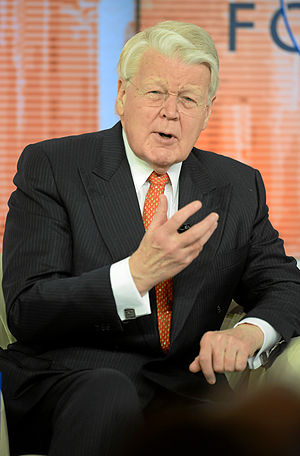
Island / Politik / Ledelse
Ólafur Ragnar Grimsson, Islands præsident fra 1996 til 2016
Island er en nordisk europæisk østat, der ligger, hvor Nordatlanten møder Ishavet på den midtatlantiske ryg. Landet har 364.260 indbyggere og et areal på 103.000 km², hvoraf landarealet udgør 100.250 km², hvilket gør det til Europas tyndest befolkede land. Landets hovedstad og største by er Reykjavík, der sammen med de omgivende områder i den sydvestlige del af landet er hjemsted for to tredjedele af landets befolkning.